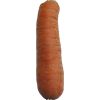
Label: Carrot 1